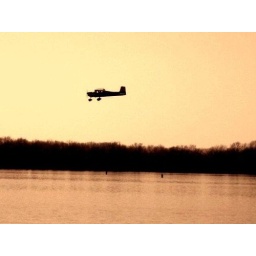
airplane over river